SP1900 EMU

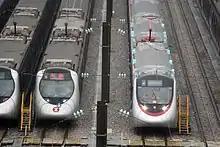
SP1900 seen on the left together with the TML C-Train on the right, showing the differences between the cab end designs

On 24 January 2014, the MTRC, now operating the West Rail line on KCRC's behalf, ordered another 36 new cars (under contract number 1151) to convert the SP1900 sets on all three lines to 8-car configurations for the future Tuen Ma line (previously known as the East West Corridor). The newly converted SP1900 trains are also retrofitted with dynamic route map displays to replace the plastic map stickers above the doorways, and received larger LCD TVs. They retain the KCR livery with blue bodies and red doors. Until the full opening of the Tuen Ma line in 2021, the converted trains continued to serve separately on the West Rail and Ma On Shan lines, but would be withdrawn from the East Rail line and be replaced with new Hyundai Rotem EMUs.